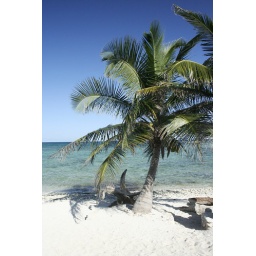
Palm tree on beach in Mexico